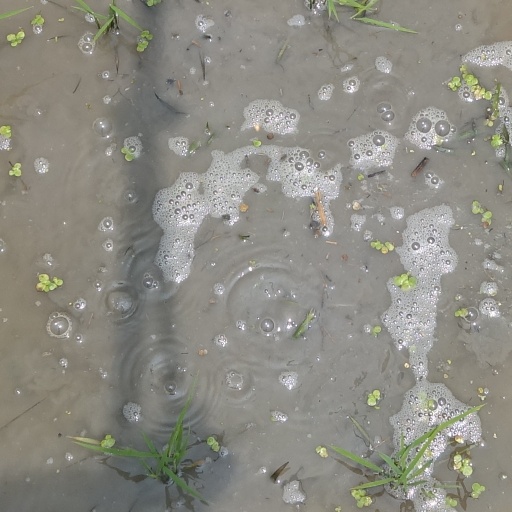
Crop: rice